Chicago Bicycle Company

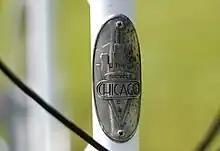
Chicago Bicycle headbadge

The Chicago Bicycle Company was a short-lived American bicycle company which operated from 1994 to 1998. It was headquartered in Burlington, Vermont, with its main production facilities in Chicago.